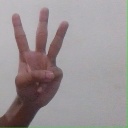
अक्षर: व